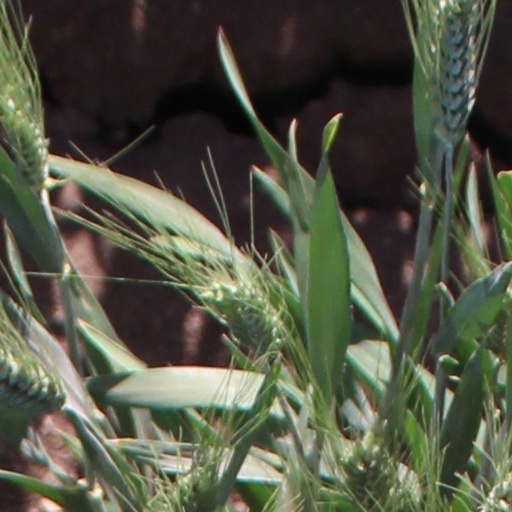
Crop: wheat